Femininity

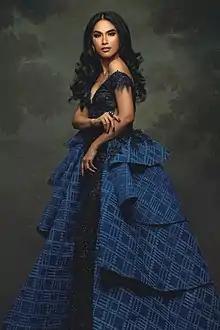
Mela Habijan, the 2020 winner of the Miss Trans Global contest

Transgender people may also embody femininity as part of their gender identity and expression.